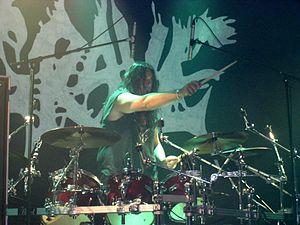
Grave est un groupe de death metal suédois, originaire de Visby, Gotland. Il est formé en 1986 par le chanteur et guitariste Ola Lindgren, qui est le seul membre restant de la formation originale. Le groupe se popularise dans les années 1990, et leurs quatre albums Into the Grave, You'll Never See..., Soulless et Hating Life, solidifient encore plus leur rôle dans la scèe death metal. Grave se met en pause en 1997, et ne revient que deux ans plus tard, en 1999. Depuis, ils compteront sept albums supplémentaires, pour un total de onze albums.